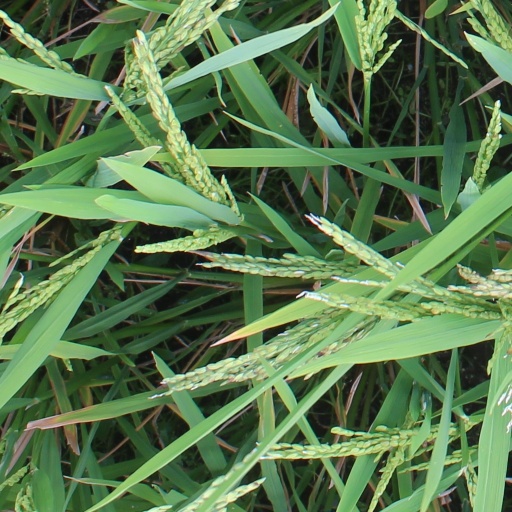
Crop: rice